Interracial marriage and the Church of Jesus Christ of Latter-day Saints

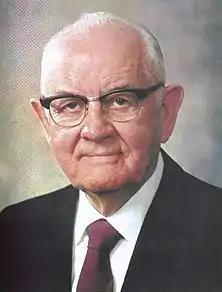
Kimball gave several addresses in the 1950s, 1960s, and 1970s discouraging interracial marriage.

In 1958, church apostle Bruce R. McConkie published "Mormon Doctrine", in which he stated that "the whole negro race have been cursed with a Black skin, the mark of Cain, so they can be identified as a caste apart, a people with whom the other descendants of Adam should not intermarry." The quote remained for half a century, despite many other revisions, until the church's Deseret Book ceased printing the book in 2010. The apostle Delbert L. Stapley stated in a 1964 letter to George W. Romney that Black people should not be entitled to "inter-marriage privileges with the Whites."